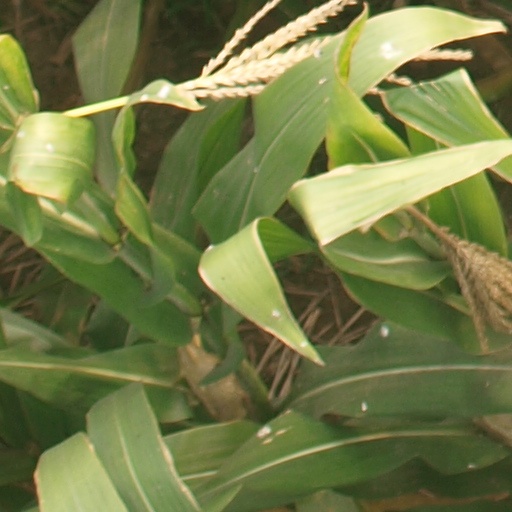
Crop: maize; corn